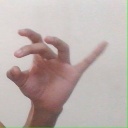
अक्षर: ओ